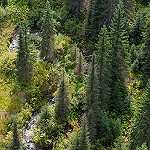
Scene: Outdoor